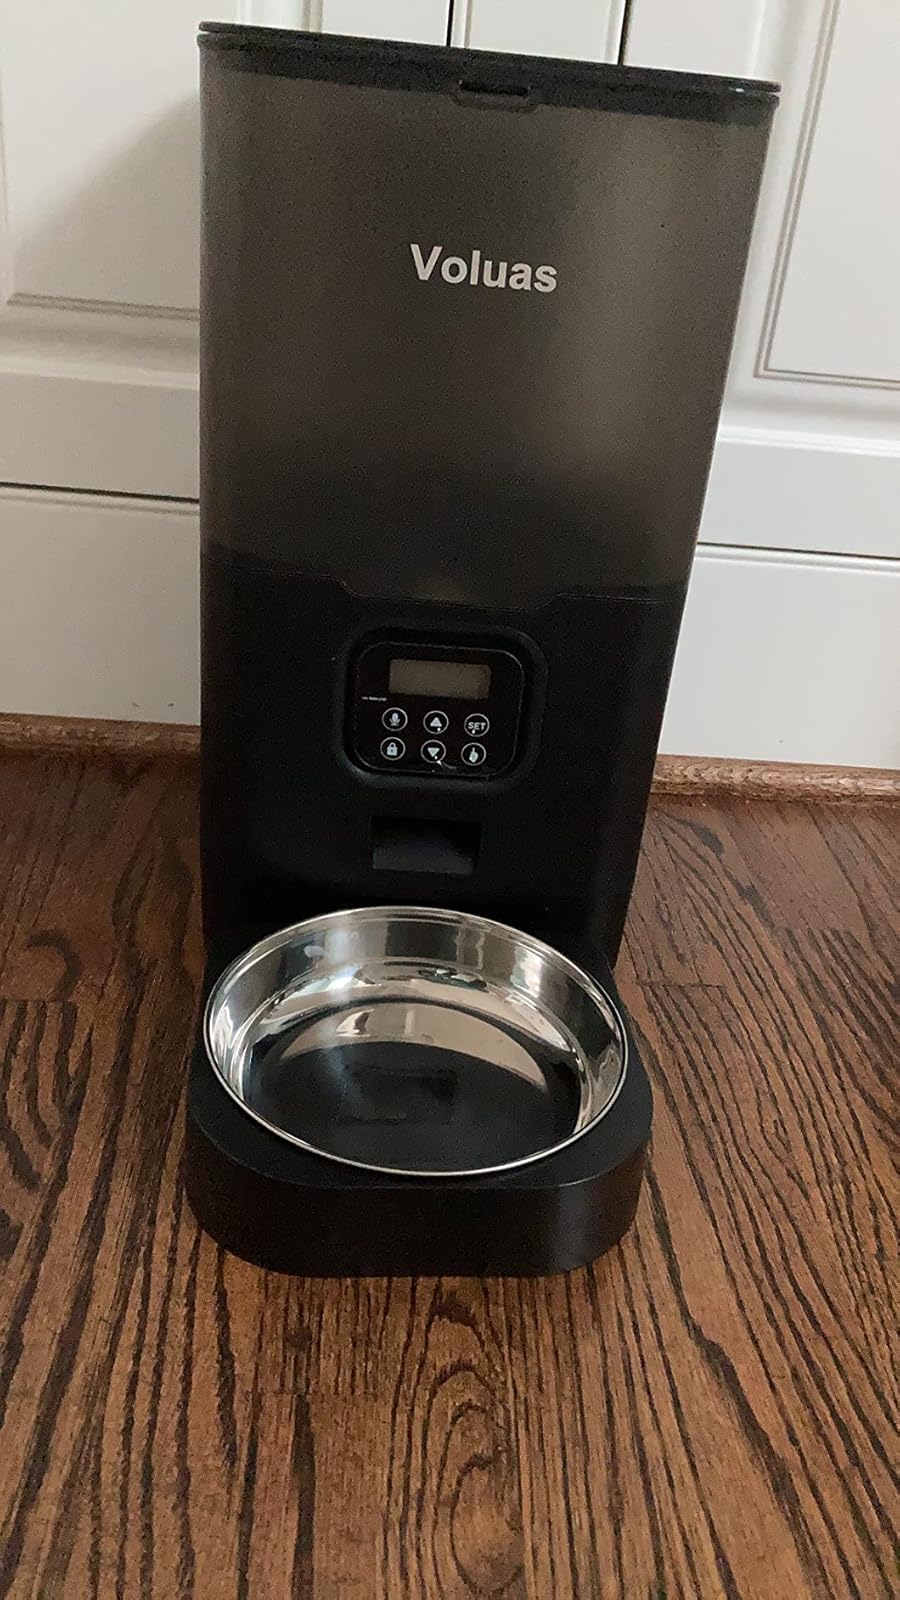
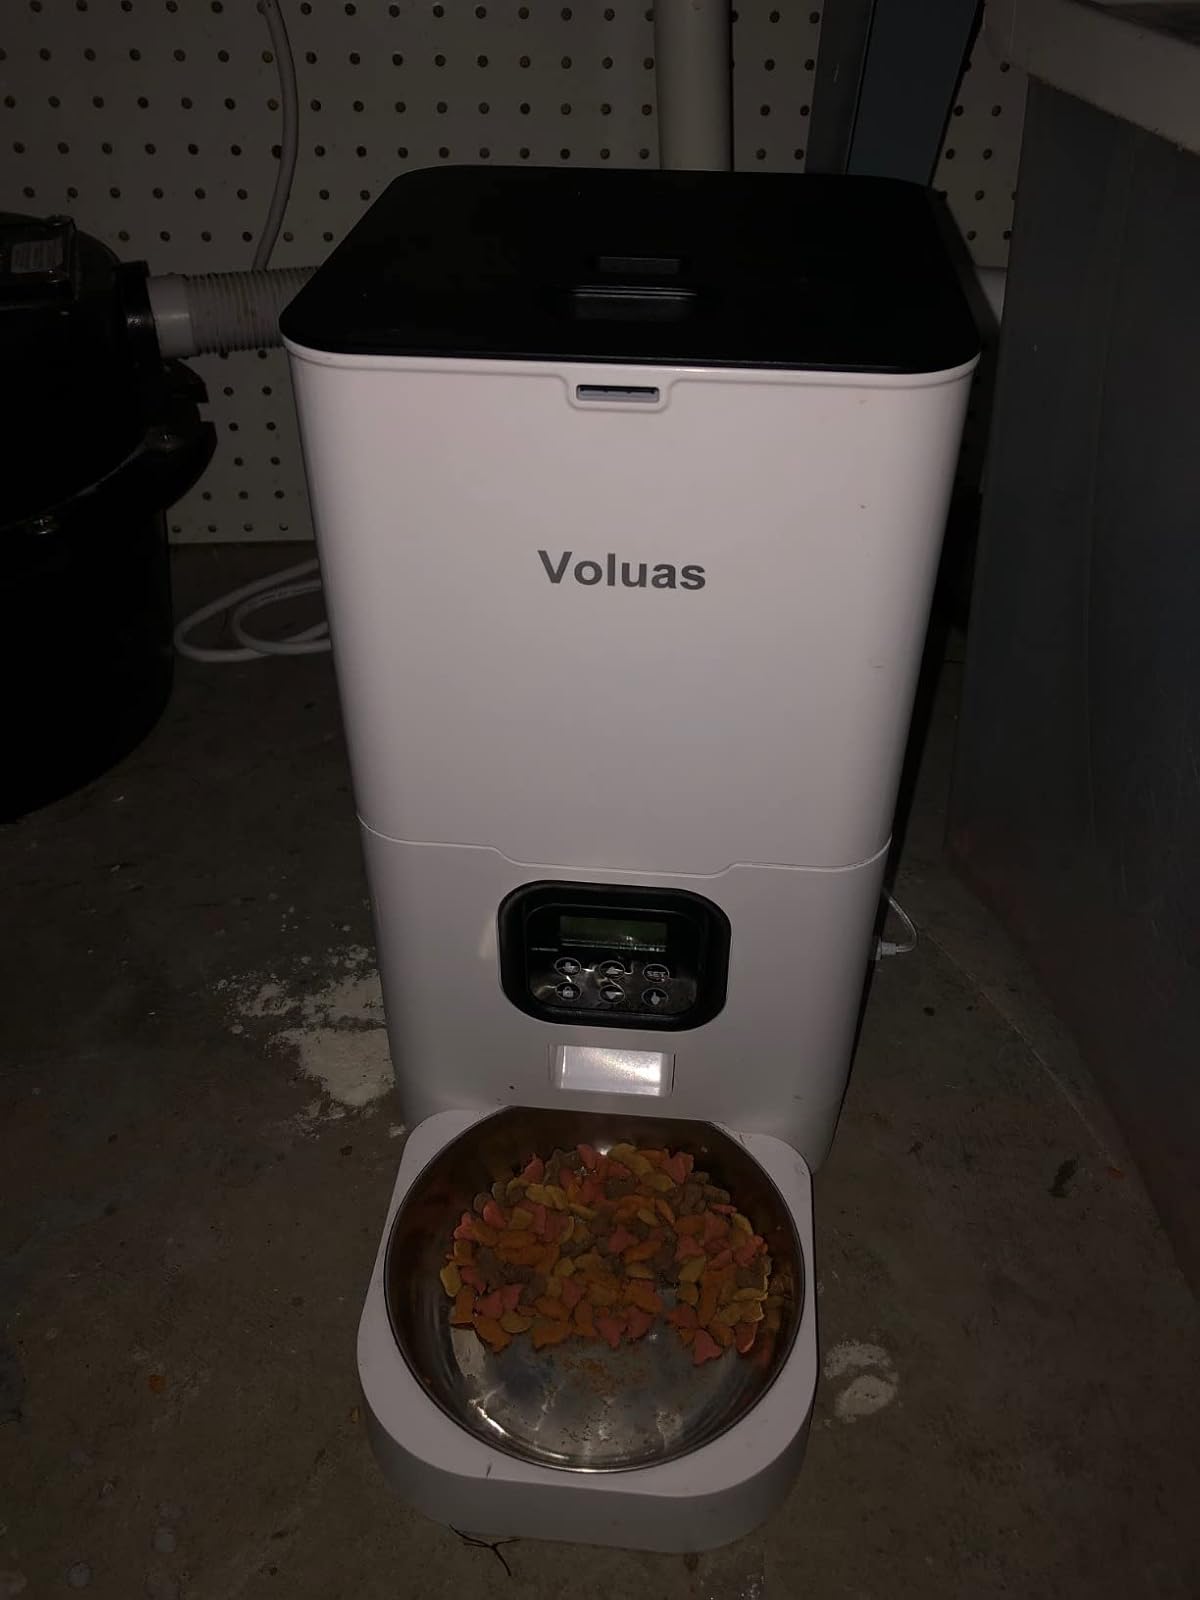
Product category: items_feeder
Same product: no